Tranvía Villasegura

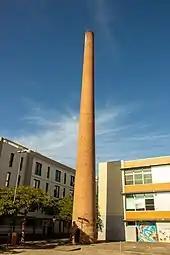
The old chimney from the electrical generating station in 2020

The system started at the port of Santa Cruz, and ran to Tacoronte via La Laguna. The central station was in La Cuesta. The journey from Santa Cruz to La Laguna was long, cost 1.45 pesos, took 45 minutes, and the system ran hourly. The route to Tacoronte took 1.5 hours, cost 2.80 pesos, and covered , running every other hour. The tramway also took luggage, and it was possible to charter a special luggage car if needed.